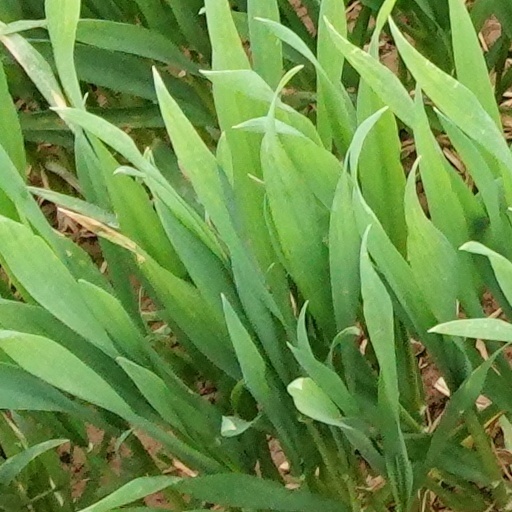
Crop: wheat